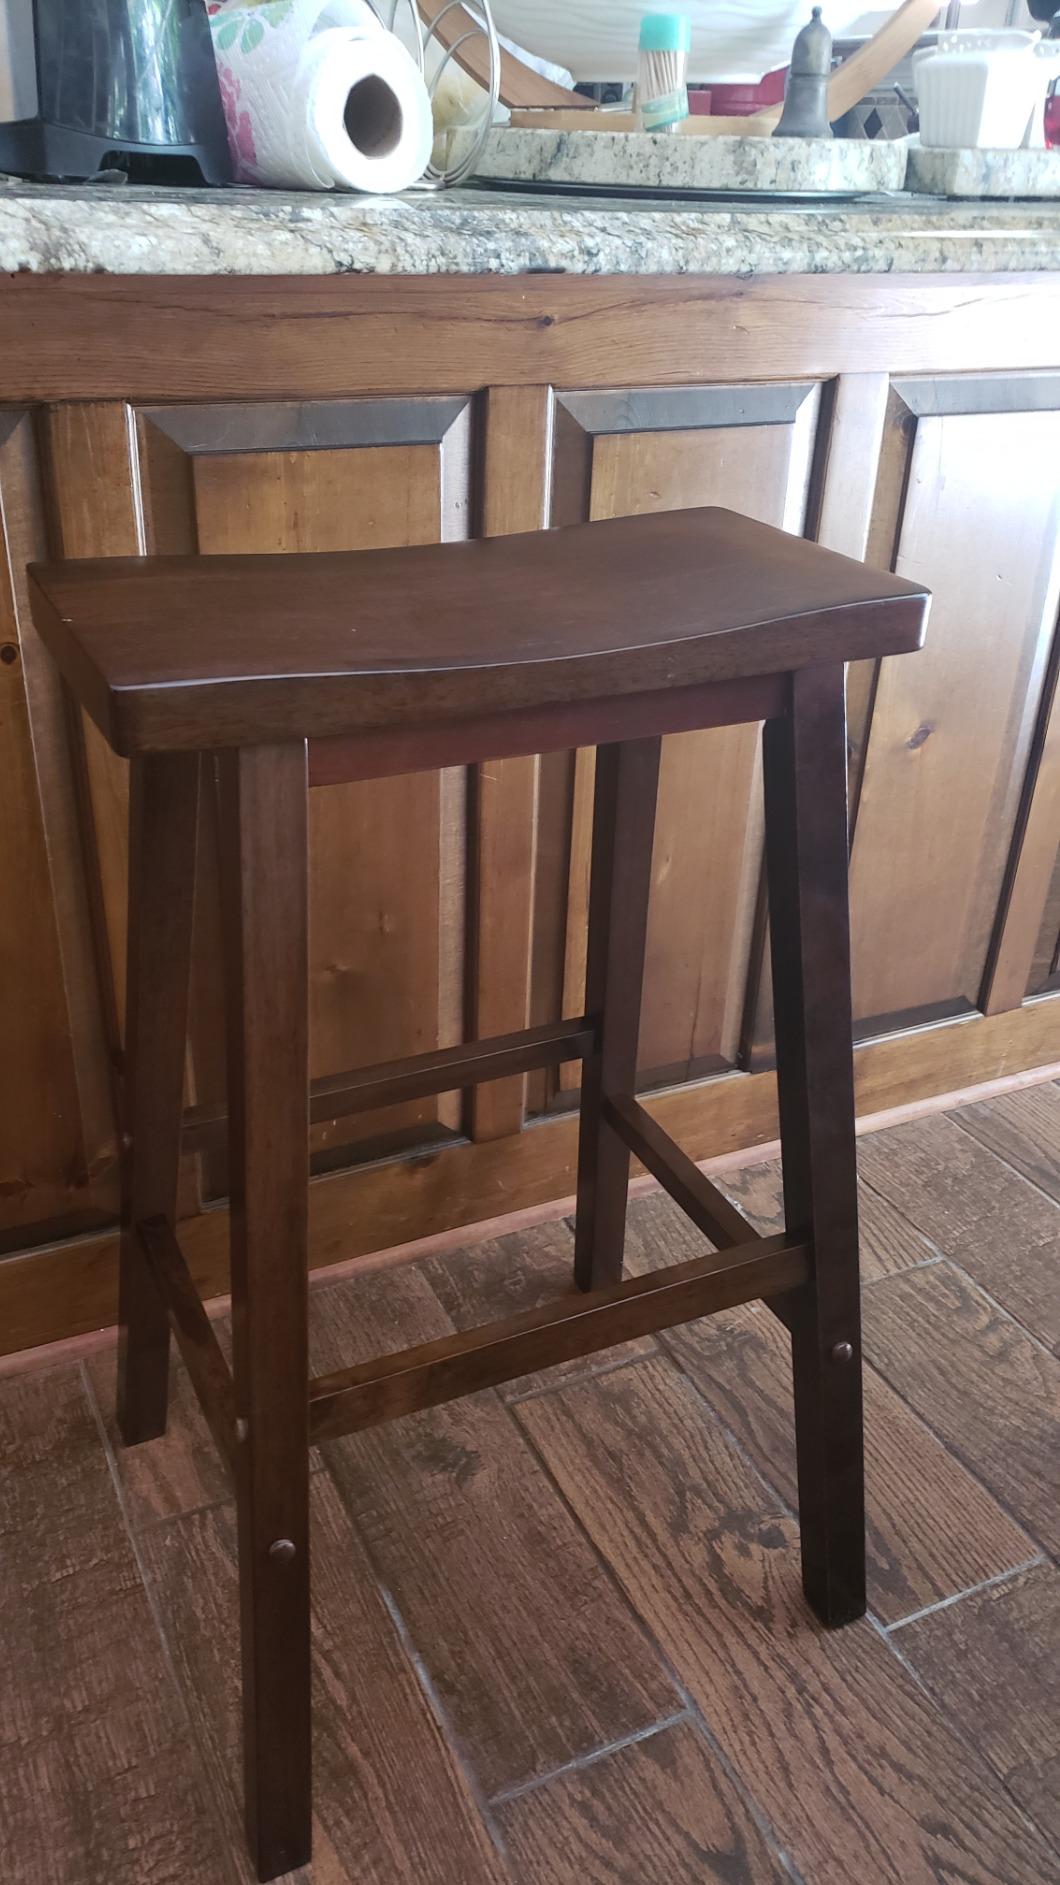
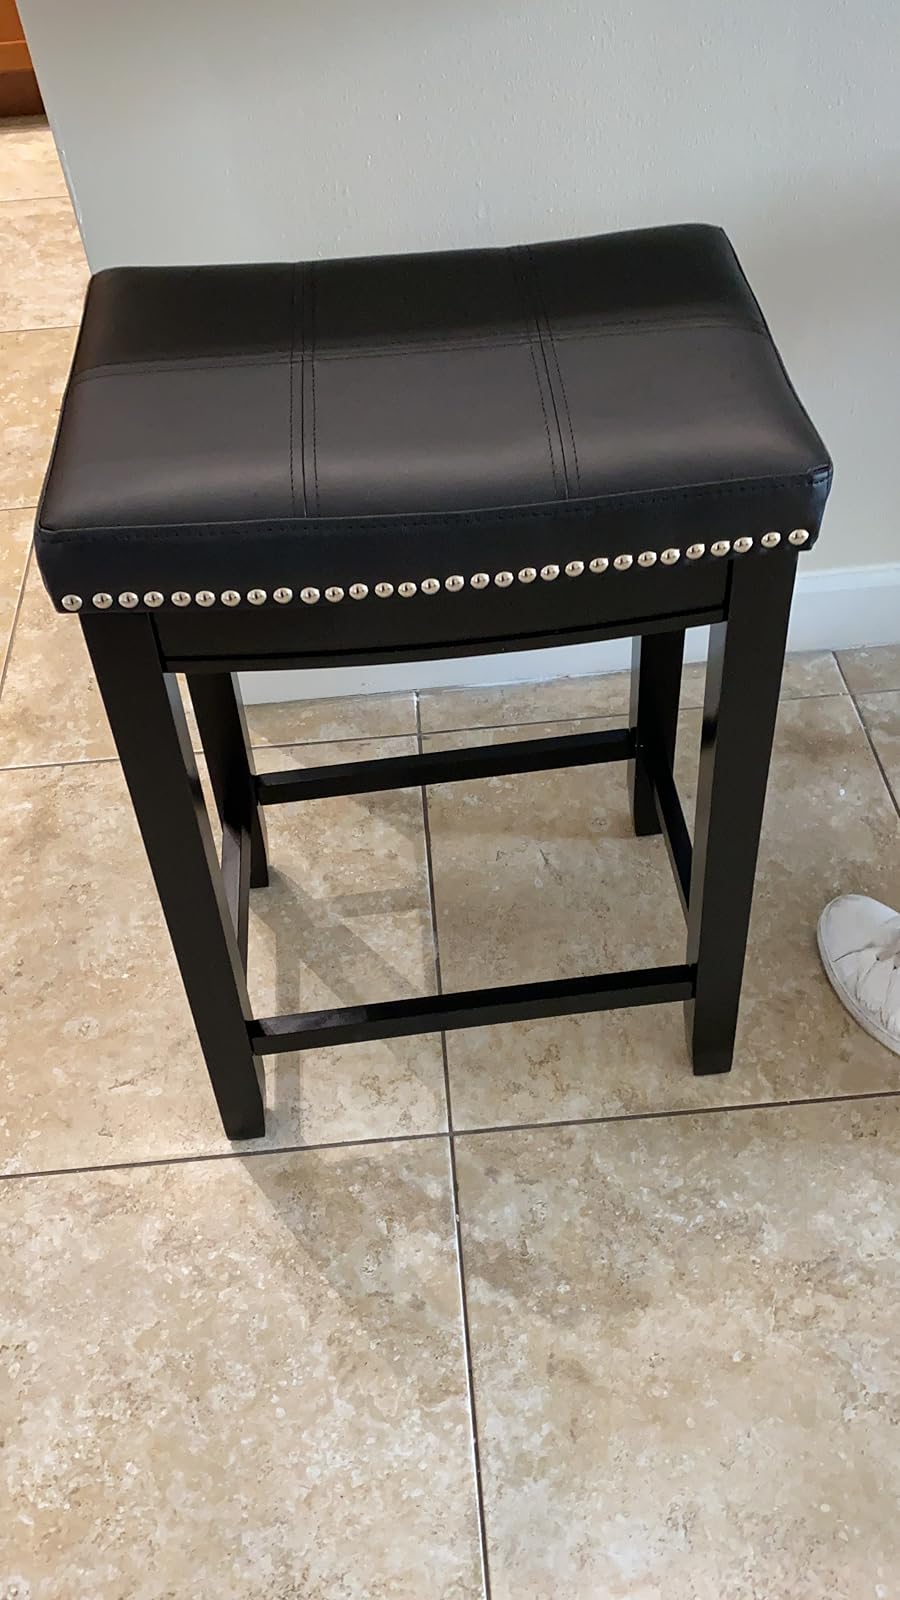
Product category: stool
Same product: no